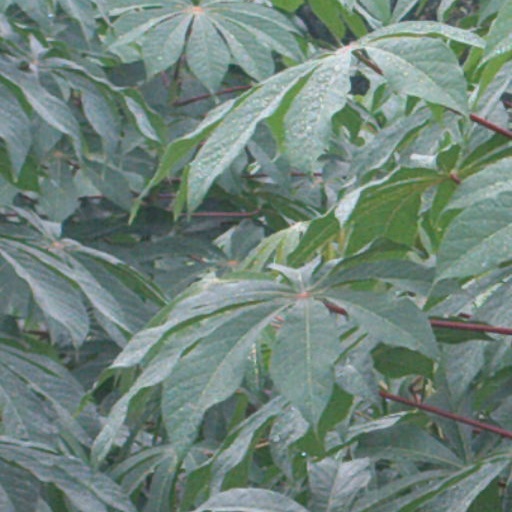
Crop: cassava